Wolfenbüttel–Oschersleben railway

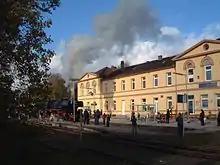
Special service in Schöppenstedt station

Since 2007, only the Wolfenbüttel–Schöppenstedt section has been used for passenger transport. It is served by the RB 45 service (Brunswick–Schöppenstedt) with stops in Wolfenbüttel and Dettum. As part of the Europe-wide tender for the Lower Saxony southeast diesel network, DB Regio was awarded the contract for the RB 45 service from December 2014 for 15 years. The company uses modernised LINT 41 sets, which replaced Class 628 sets. With the start of operations, some improvements in the timetable were implemented as part of the "Regionalbahnkonzept 2014+" (Regional Railway Concept 2014+). Since then, the line has been operating on Sundays and operating hours have been extended from Mondays to Fridays with trains running hourly between 6 am and about 9 pm and every two hours Saturdays and Sundays. The journey takes about 28–29 minutes.